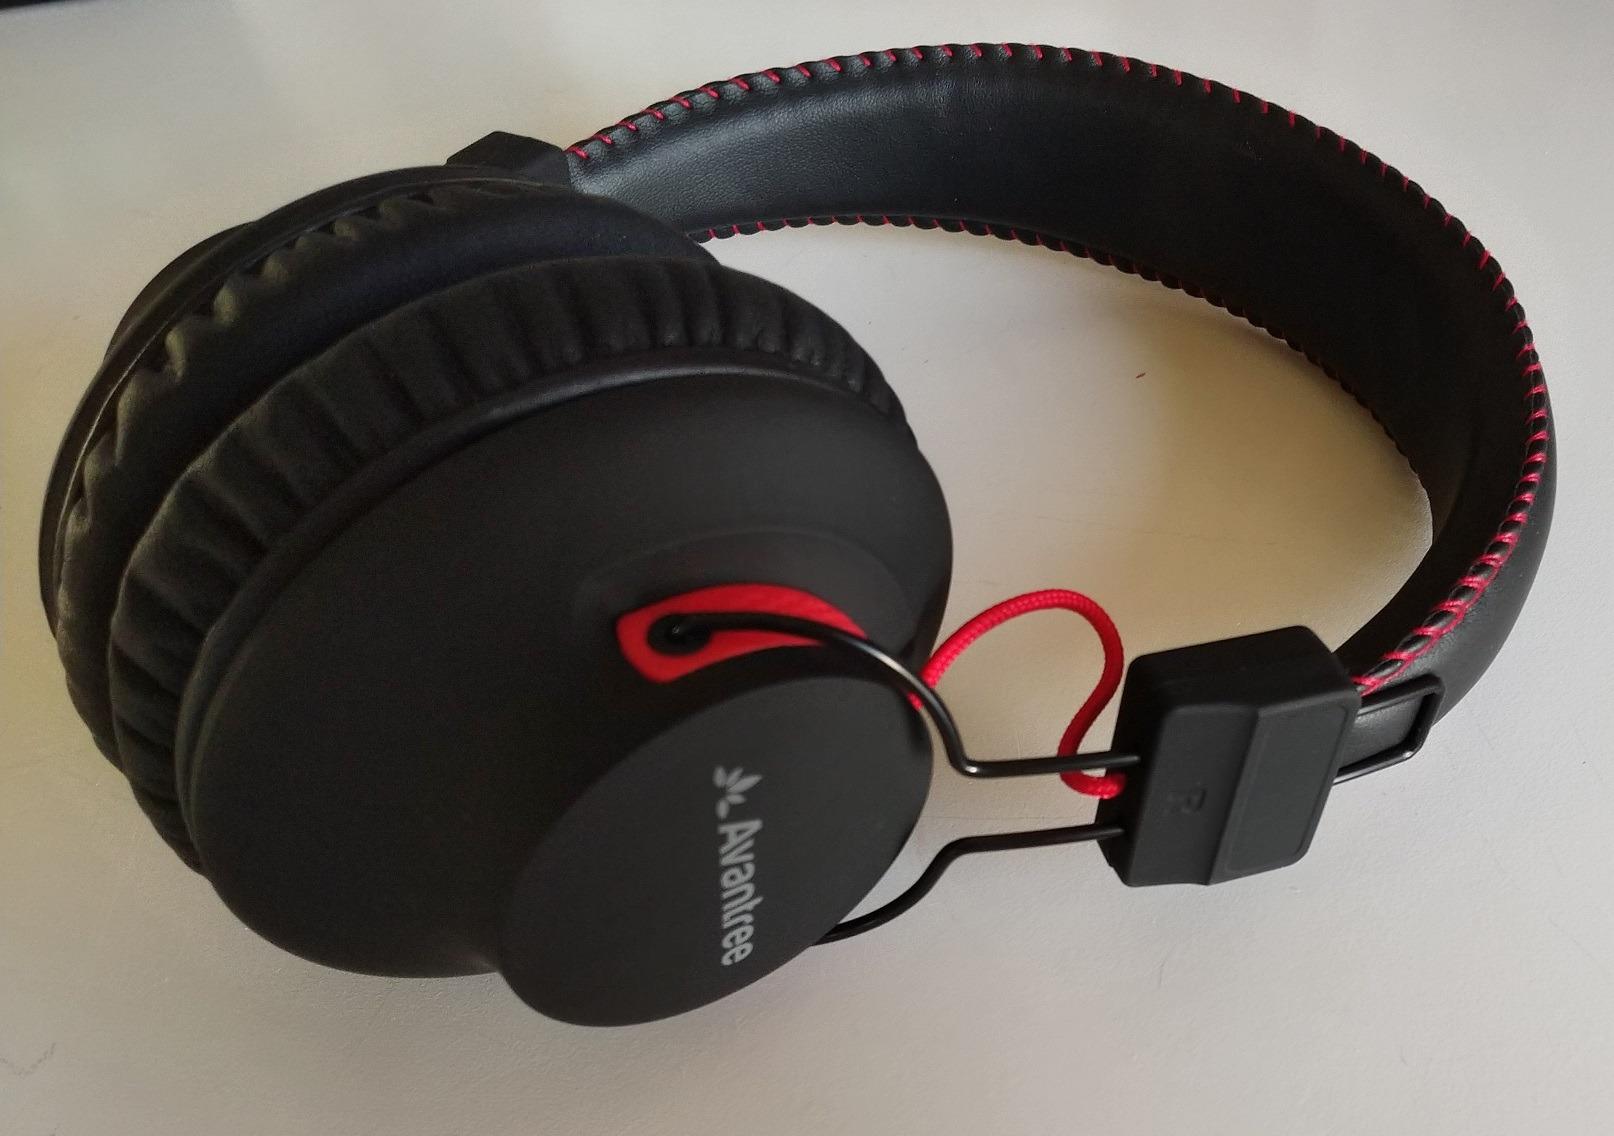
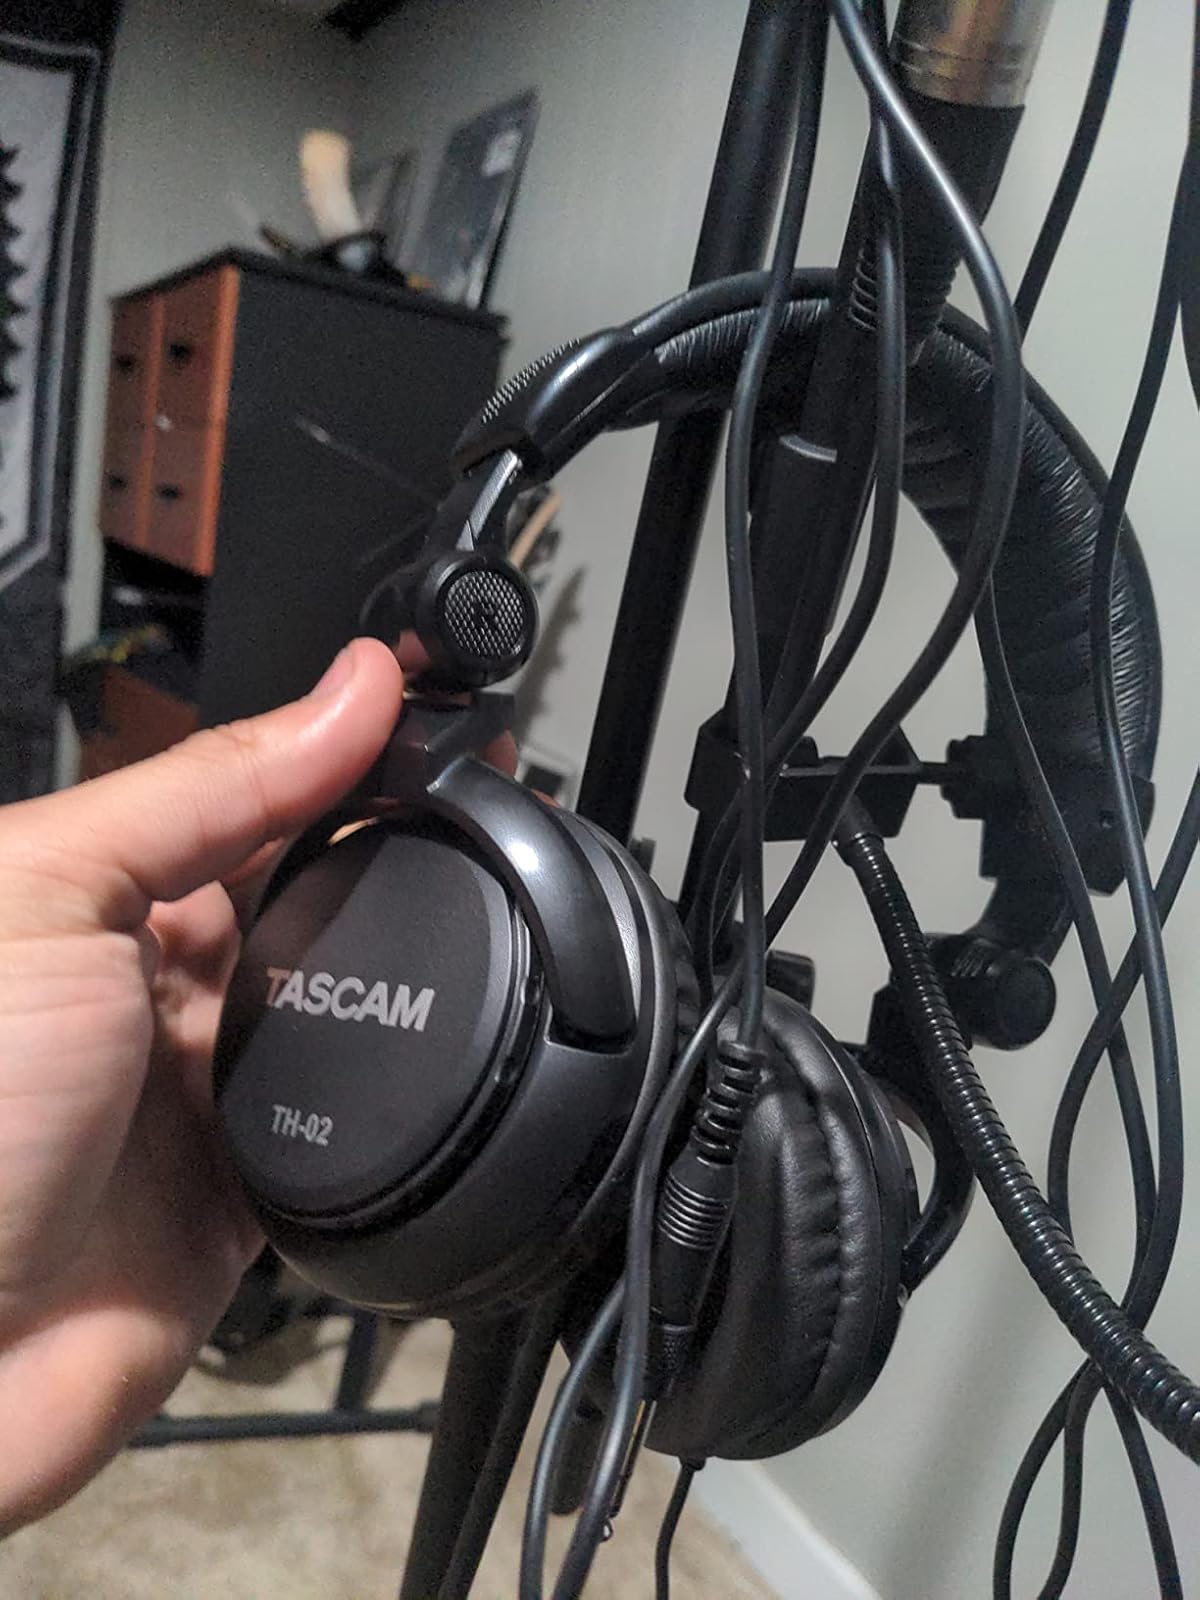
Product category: headphones
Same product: no